Ryan Plackemeier

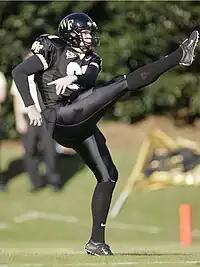
Plackemeier with Wake Forest

Ryan Steven Plackemeier (born March 5, 1984) is an American former football punter who played in the National Football League (NFL). He played college football for the Wake Forest Demon Deacons, where he won the Ray Guy Award and earned unanimous All-American honors. He was selected by the Seattle Seahawks in the seventh round of the 2006 NFL draft, and also played for the Washington Redskins.